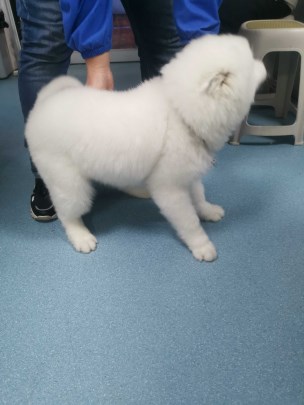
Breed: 2192-n000088-Samoyed